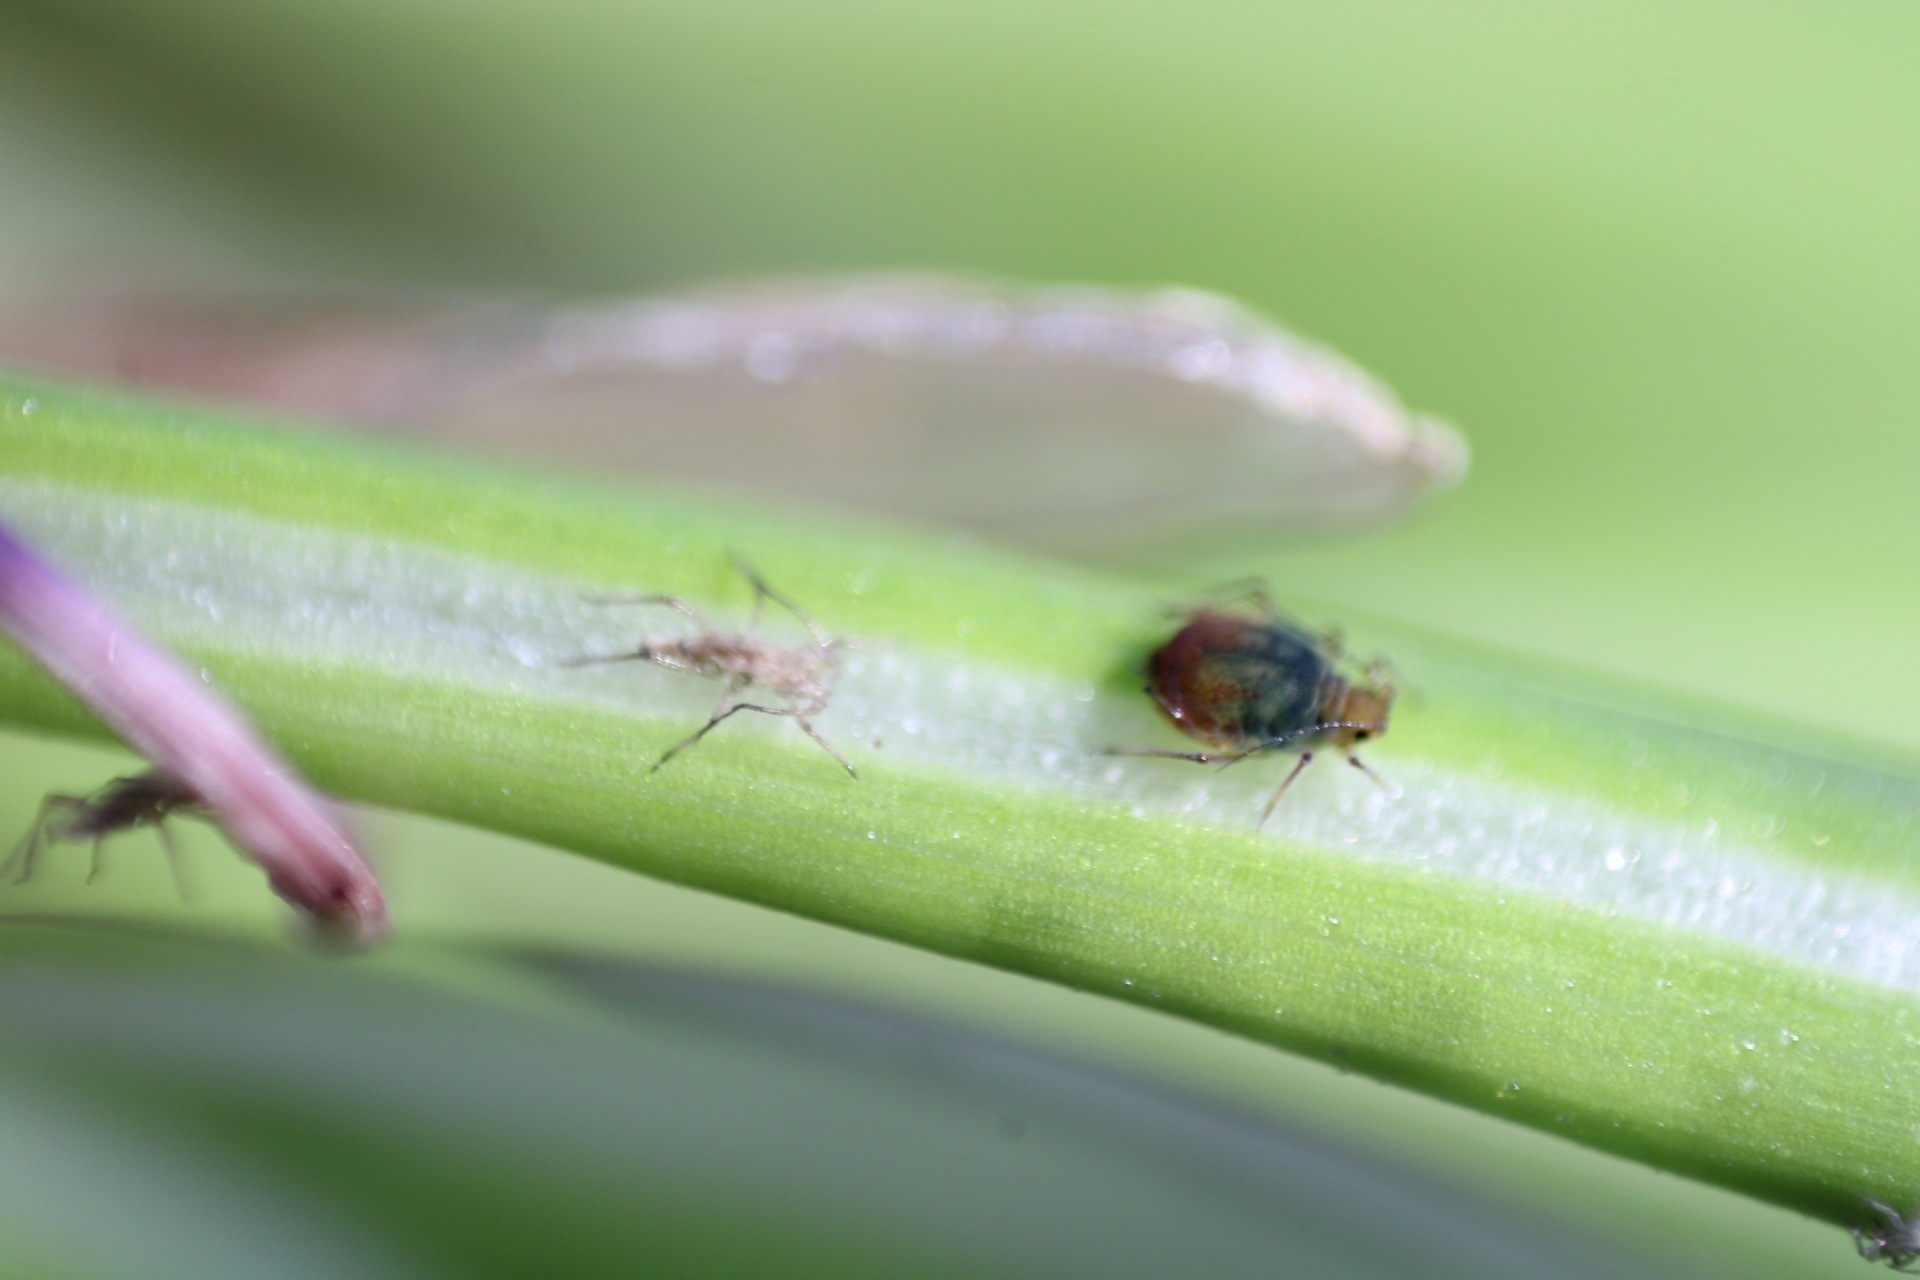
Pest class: bird_cherry_oat_aphid